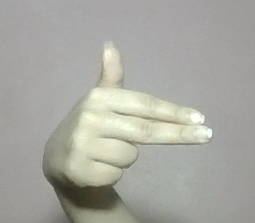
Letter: ghain